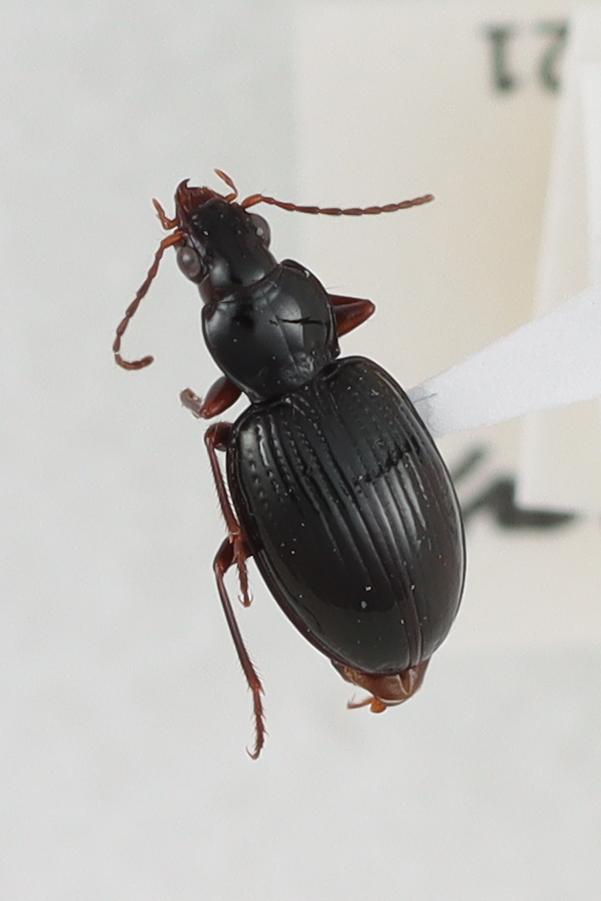
Scientific name: Mecyclothorax karschi
Plot: 14
Trap: W
Collected: 20190925